Reserve Bank of Australia Building, Sydney

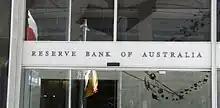
Signage on the building, 2008

The Reserve Bank building (1964) designed by the Commonwealth Department of Works, Bank and Special Project Section, is highly significant in the development of post World War II multi-storey office buildings in Australia. It is a significant example of a 1960s office building notable as being a well-designed example of the International style; its construction using high-quality Australian materials; steel and concrete construction; and interior design details and artworks. The building's significance has been retained through a major extension (1974–1980), recladding (1993) and internal refitting. Through its prestigious design and function as Australia's central bank, the building makes an important contribution to the streetscape and character of Martin Place, Macquarie Street and Phillip Street.